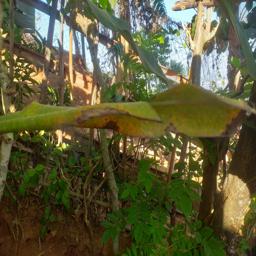
Label: MALBHOG LEAF